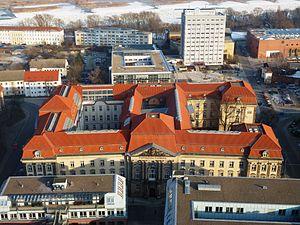
L’université européenne Viadrina de Francfort-sur-l’Oder, se trouve dans le Land de Brandebourg, près de l’Oder, fleuve qui marque à cet endroit la frontière entre l'Allemagne et la Pologne.